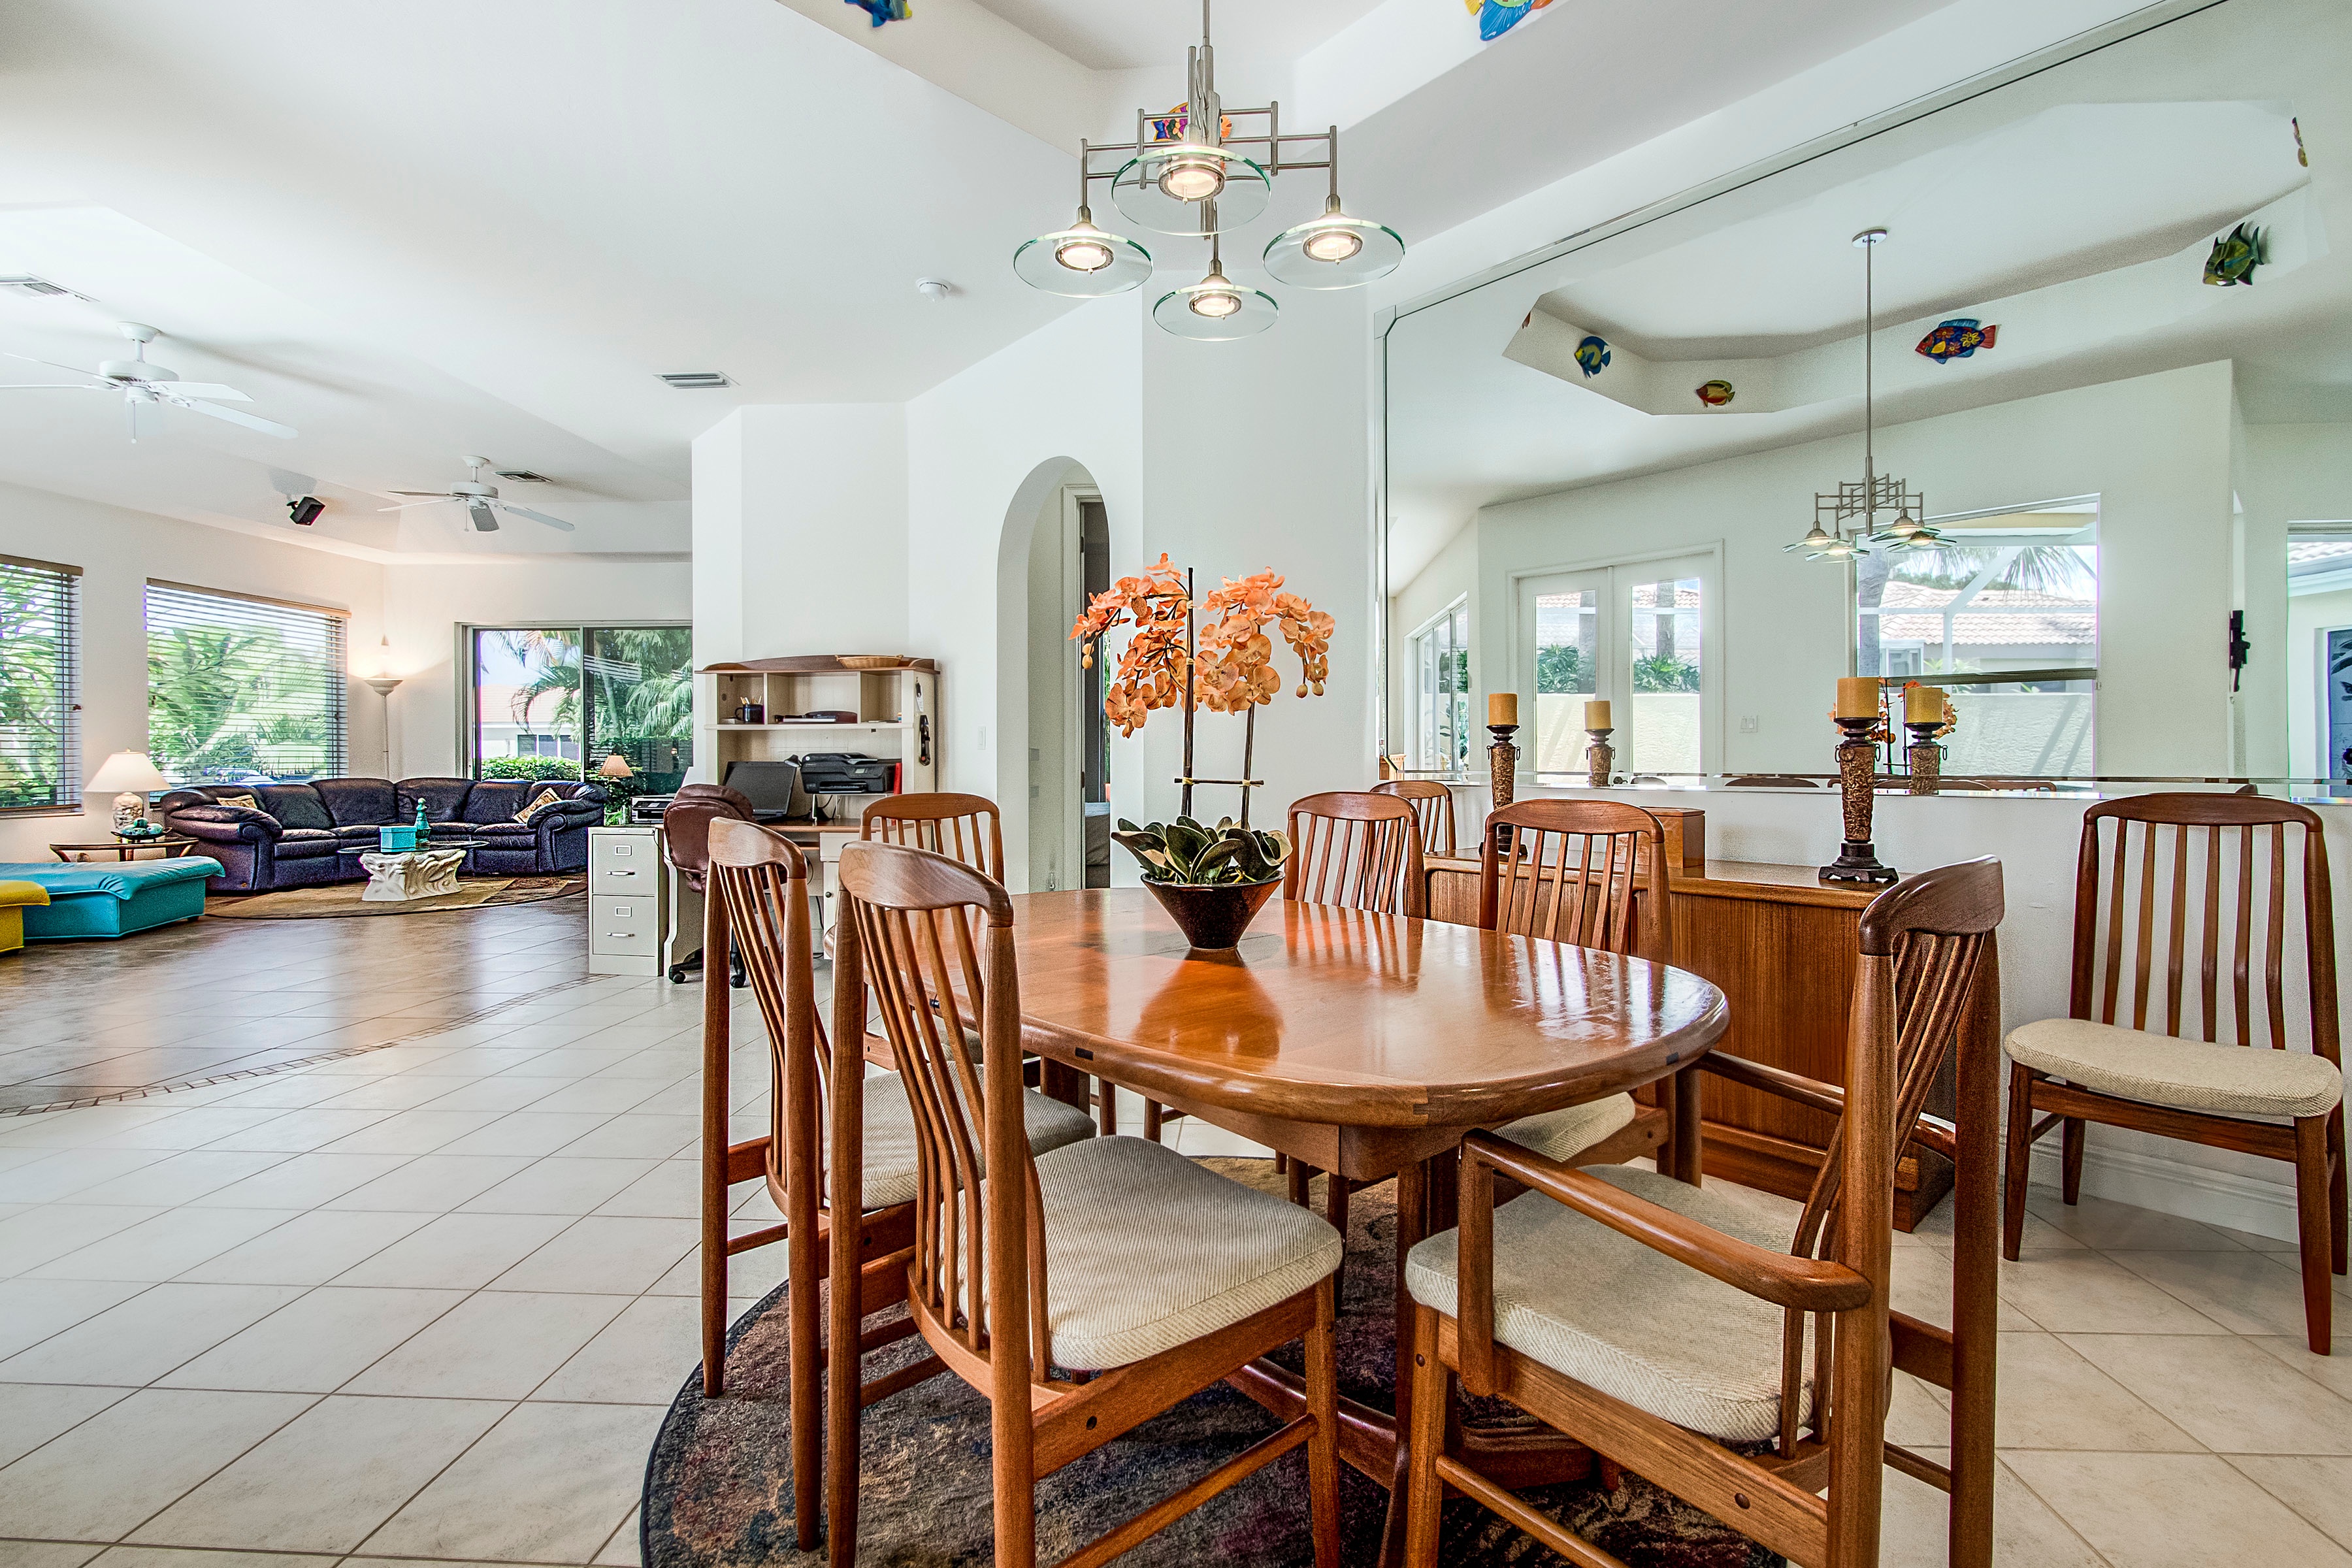
restaurant, home, cottage, property, living room, room, interior design, resort, estate, lobby, real estate, dining room